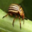
Label: beetle